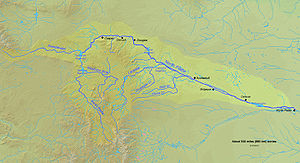
North Platte River
North Platte Rivers løb og afvandingsområde
North Platte River er den største tilløbsflod til Platte. Den er 1.094 km lang og starter i Colorado, løber nordover via Wyoming og løber sammen med South Platte og danner floden Platte i Nebraska. Afvandingsområdet er på 80.031 km². Udspringet er helt mod nord i Colorado, i Jackson County. Floden løber ud på prærien ved byen Casper i Natrona County, Wyoming og løber derefter mod sydøst og får følge af floden Laramie før den løber ind i Nebraska. Inde i denne delstat møder den South Platte River ved byen North Platte i Lincoln County.